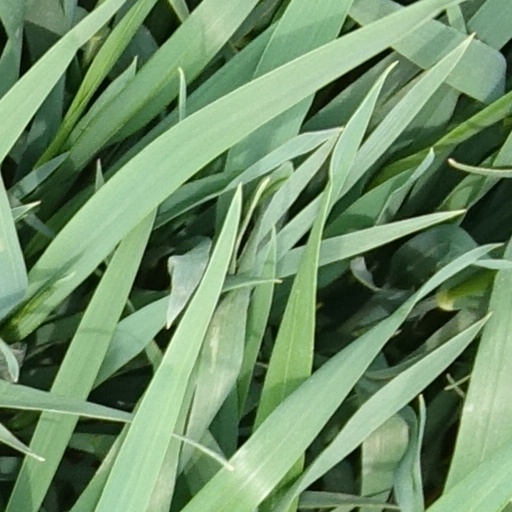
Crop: wheat